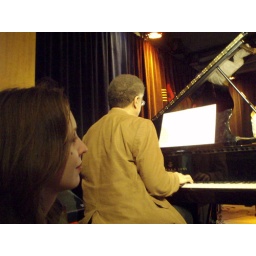
Best seats in the house